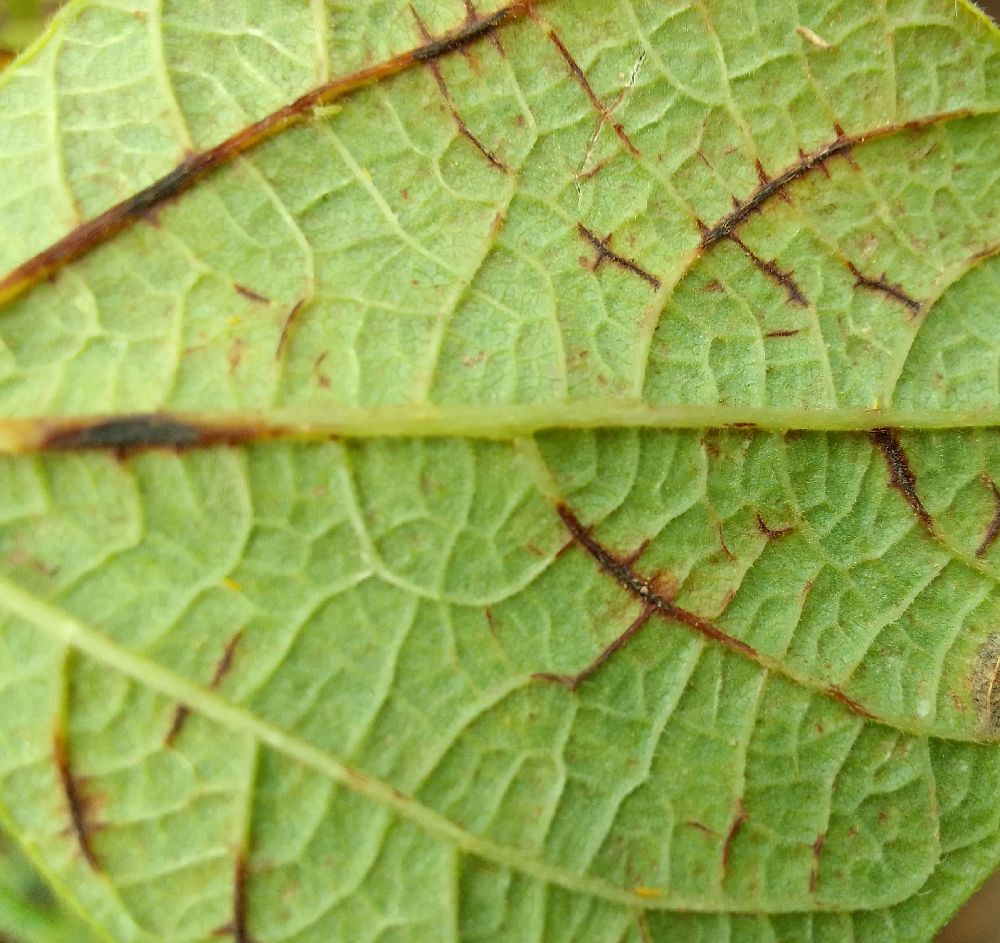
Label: anthracnose